Empire Theatre, Toowoomba

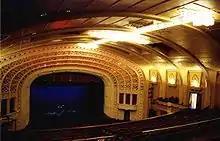
Empire Theatre interior, 2005

After being purchased by the Toowoomba City Council (now Toowoomba Regional Council), the theatre was restored and returned to its 1933 art deco styling with state-of-the-art technical equipment and patron comforts in June 1997. As a result, in 1998 the Empire Theatre awarded "The Best Theatre in Australia" by the Australian Leisure Management Magazine that placed it amongst the top eight leisure and entertainment projects in Australia.